List of The 100 characters

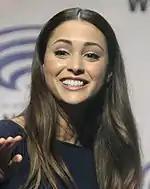
Lindsey Morgan portrays the role of Raven.

Portrayed by Lindsey Morgan, Raven Reyes (seasons 2–7; recurring season 1) is an ambitious zero-gravity mechanic when on board the Ark who is not afraid of anyone or anything. She later collaborates with Abby Griffin in her escape from the Ark and launches herself in a pod to Earth, and occasionally advises Abby in the fields of electronics and mechanical engineering after she becomes chancellor on Earth. Brave and intelligent, Raven leads the camp in setting up communications and making bombs. She was childhood friends with Finn and was in a relationship with him until he fell in love with Clarke. It is revealed in the second season, that Finn took the blame for Raven's crime because she was already 18 and would be floated. She was the first zero G mech student under the age of 18 in 52 years. While she was originally rejected for medical reasons, leading to her illegal spacewalk, Jacapo Sinclair overrode the decision due to Raven's talent.